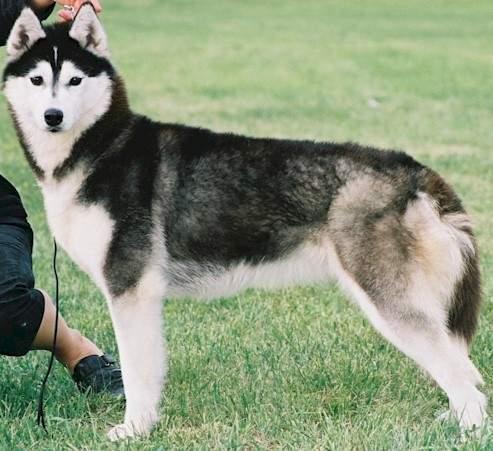
Siberian_husky